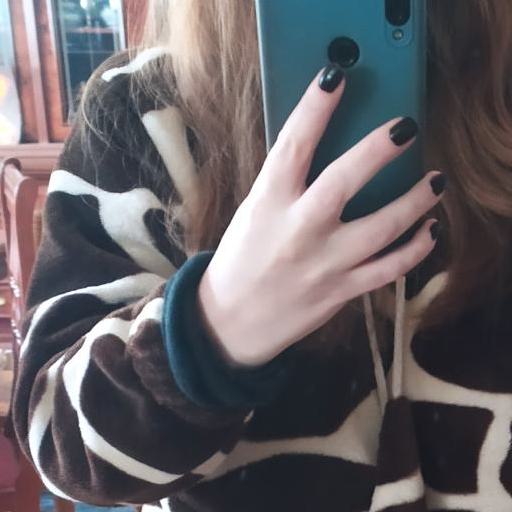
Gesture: no_gesture